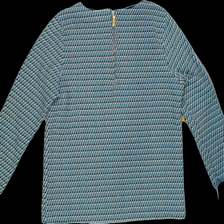
View: back
Type: Blouse
Category: Ladies
Brand: KappAhl
Colors: Multicolor
Material: 66%polyester 34%cotton
Pattern: Striped
Cut: Regular, C-collar
Size: M
Season: All
Trend: No trend
Stains: No
Damage: 0
Price range: 50-100
Recommended usage: Reuse